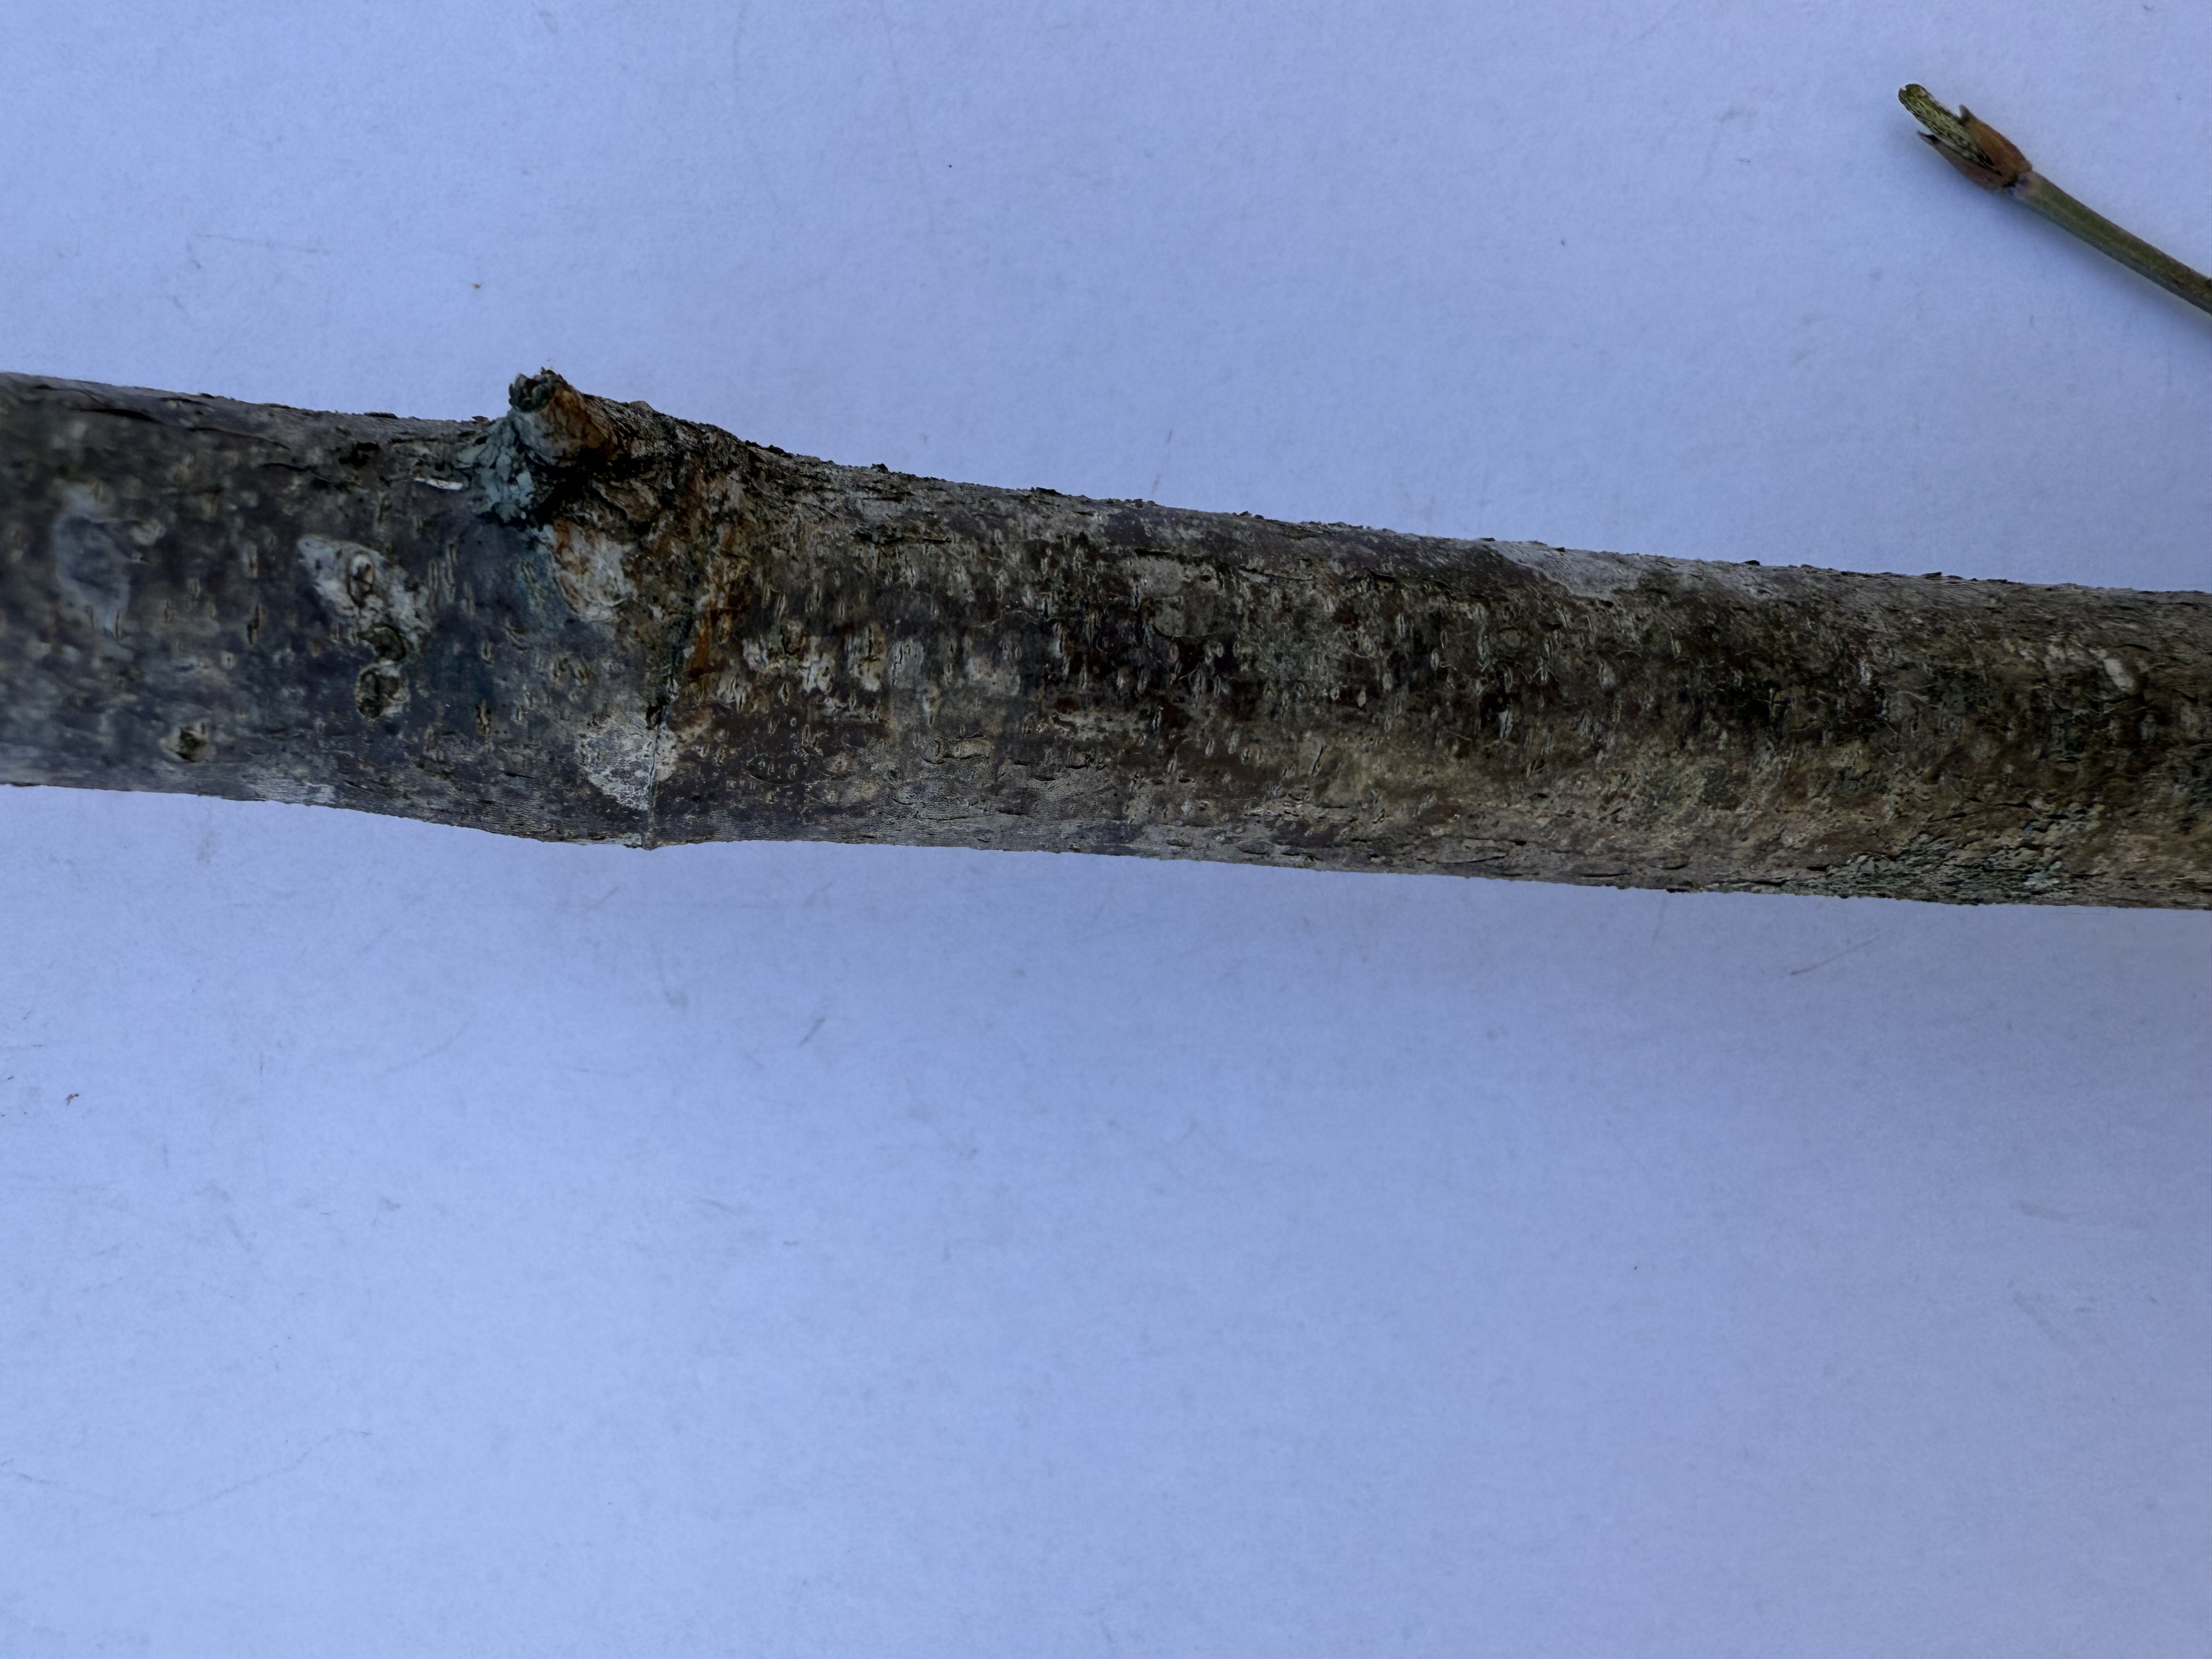
Variety: Cornelian Cherry